Saukville, Wisconsin

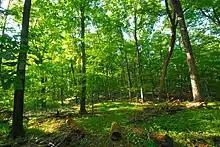
The Cedarburg Beech Woods State Natural Area west of the village contains an old-growth beech-maple forest, much like the ones that blanketed Saukville before settlers arrived in the 1800s.

Saukville is located at (43.38137, −87.944578). According to the United States Census Bureau, the village has a total area of , of which, of it is land and is water. The village perimeter is bordered by the Town of Saukville to the north and west, the Town of Port Washington to the east and southeast and by the Town of Grafton to the south and southwest.